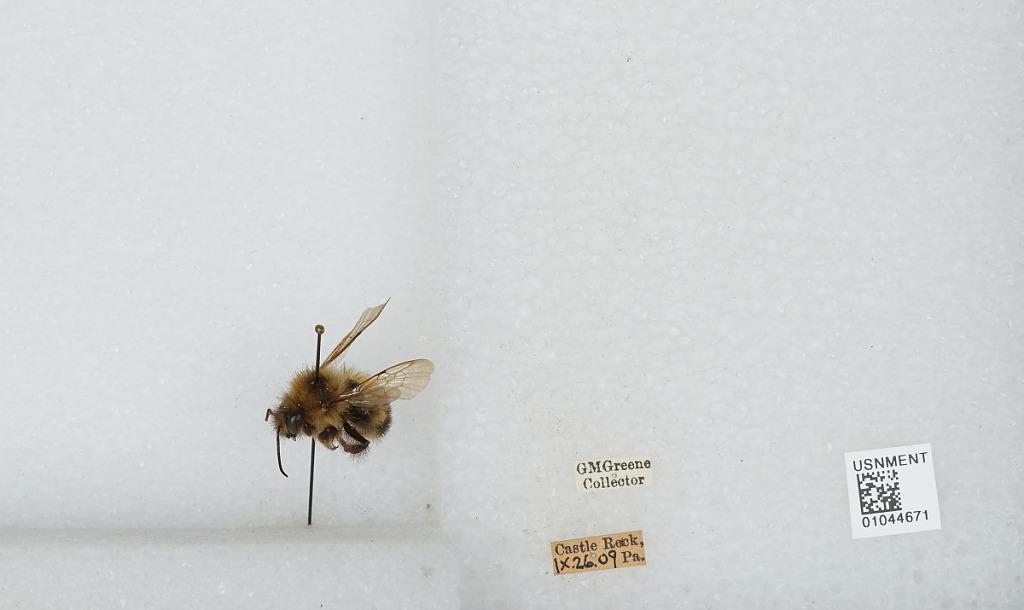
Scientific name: Bombus sp.
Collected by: G. Greene
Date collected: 1909-9-26
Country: United States
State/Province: Pennsylvania
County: Delaware
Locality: Castle Rock
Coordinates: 39.9743, -75.4402